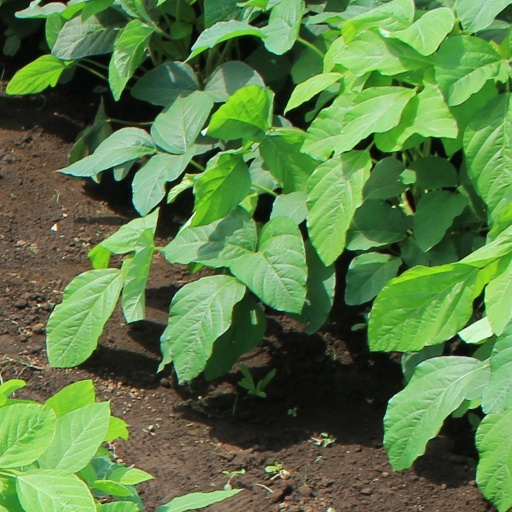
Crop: soybean